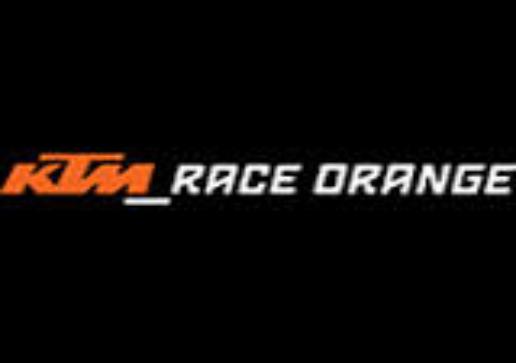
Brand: KTM
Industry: Transportation